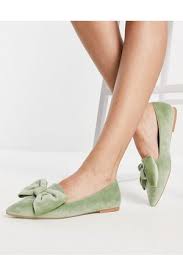
Label: Ballet Flat